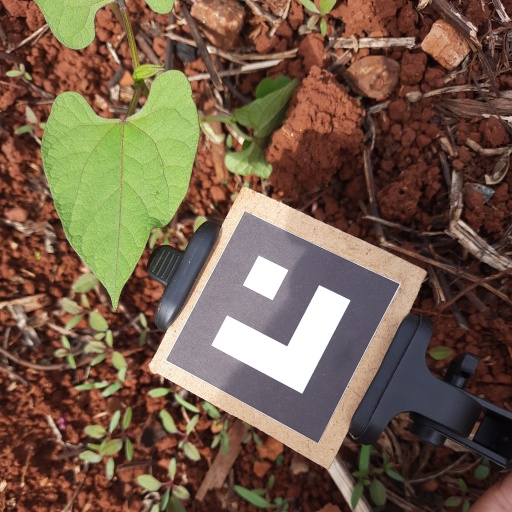
Observations: wavy surface, no eating holes, under sunlight